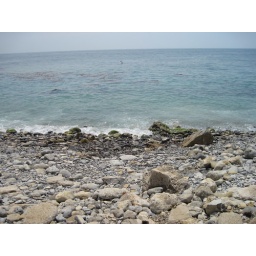
rocky beach at Terranea with diving flag in water